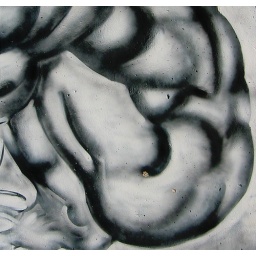
A male nude form from some street art on the flood wall in St Louis, MO